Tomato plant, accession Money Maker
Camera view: horizontal (90 deg, fisheye); turntable rotation: 120 degrees
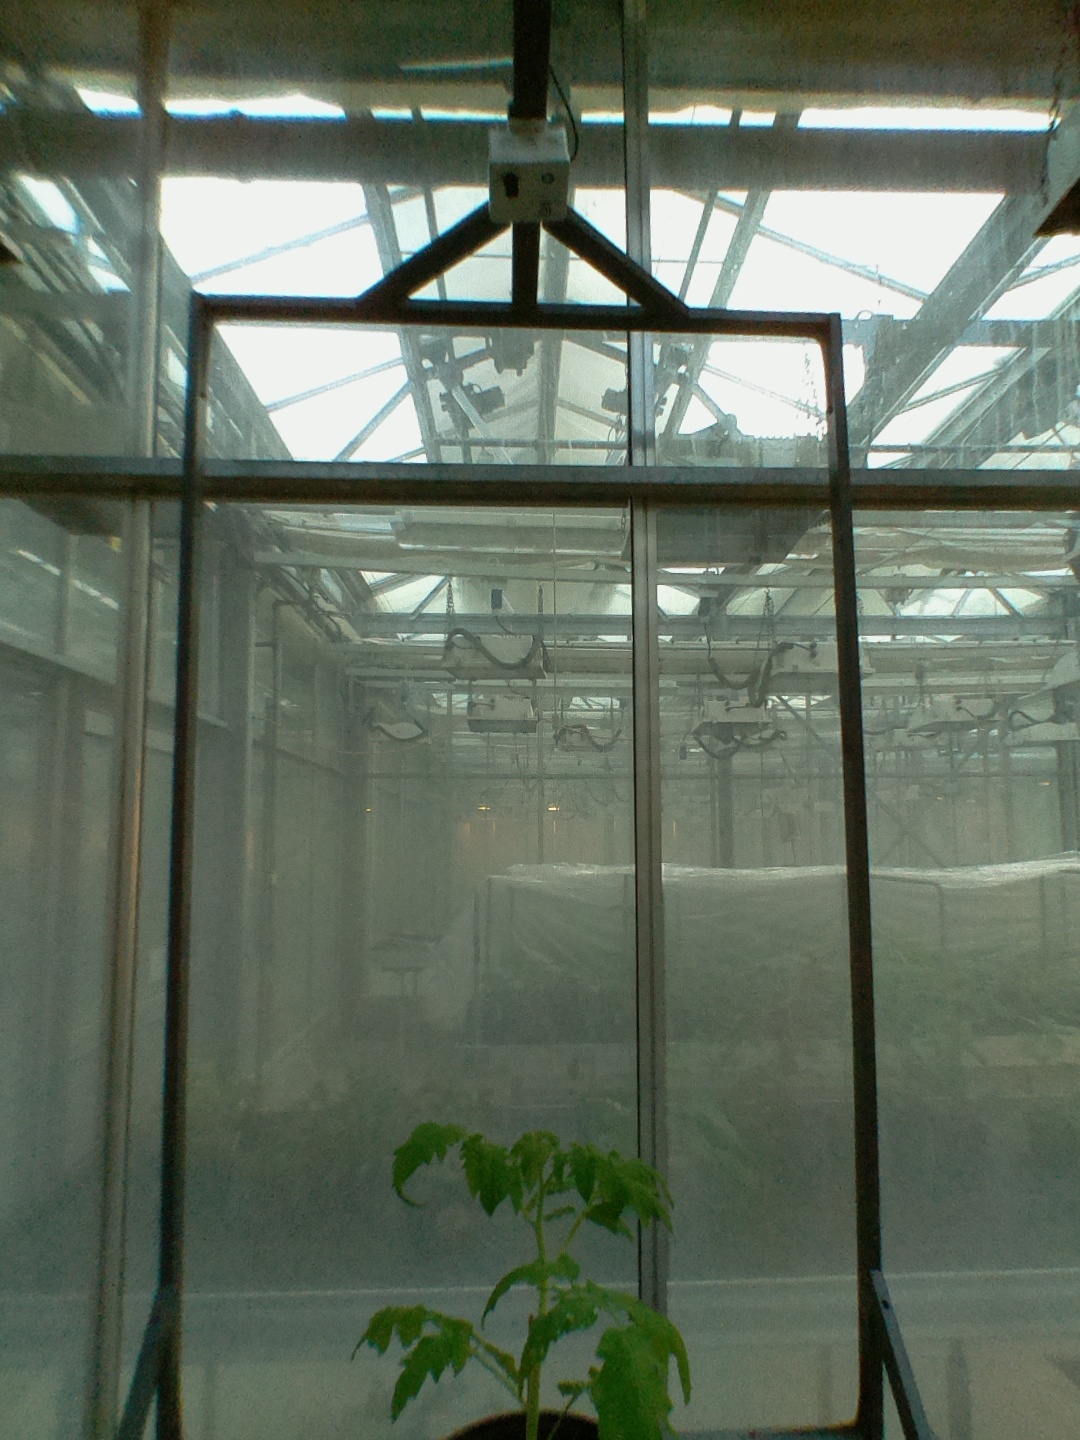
BBCH growth stage 13: 6 of true leaves visible